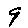
Label: 9